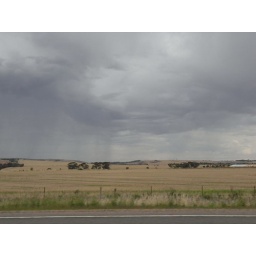
Storms out the car window in SA while driving 110km